Jac Haudenschild

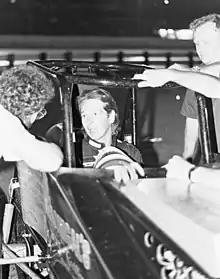
Haudenschild talking with his pit crew

Jac Haudenschild (born April 7, 1958) is an American racing driver. Nicknamed "The Wild Child" for his daring driving style, he is most famous for driving winged sprint cars with the World of Outlaws.